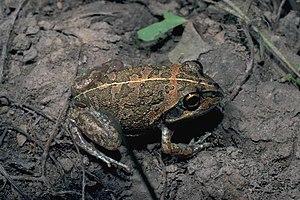
Dryopsophus brevipes est une espèce d'amphibiens de la famille des Pelodryadidae.